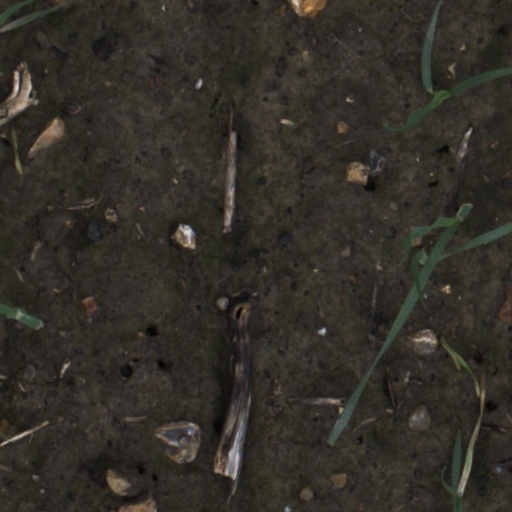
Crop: wheat